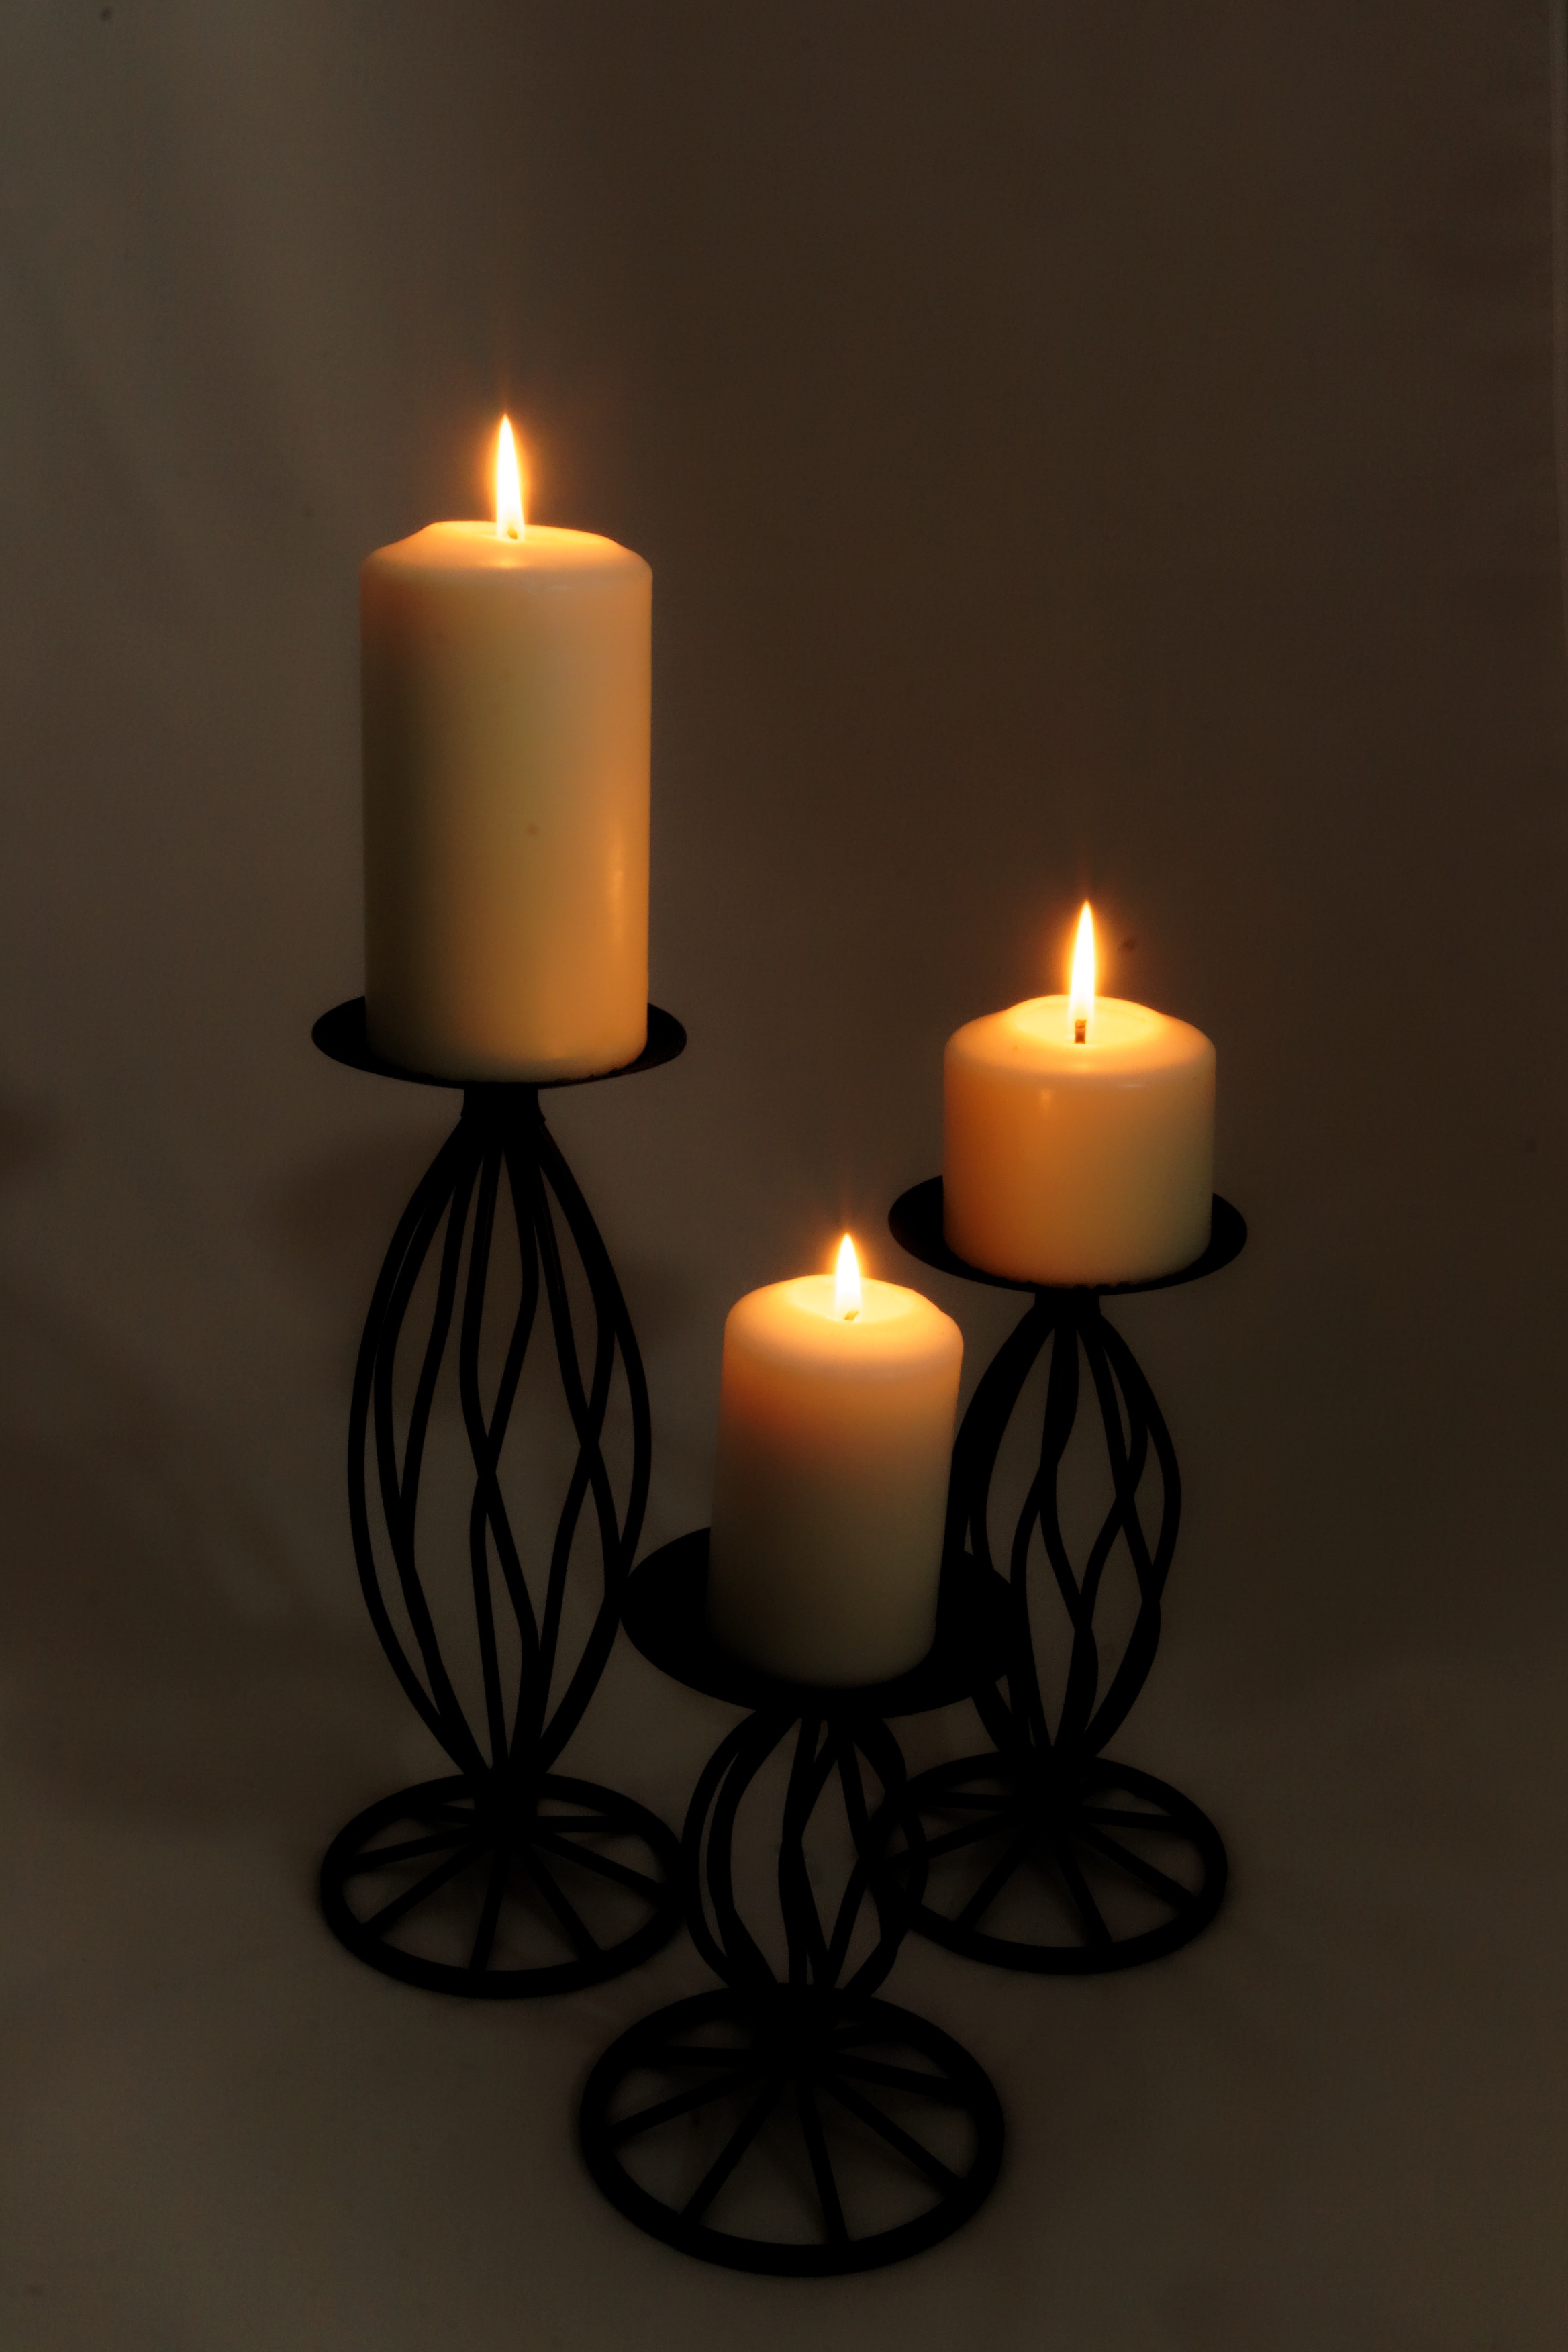
light, dark, flame, fire, romantic, cozy, darkness, lamp, candle, lighting, decor, burn, light fixture, mood, candlelight, wax candle, sconce, candle holders, flameless candle